Monster 4x4: World Circuit

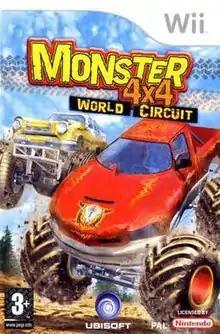

Monster 4x4 World Circuit is a racing game published by Ubisoft, centering around Monster trucks. It was released on March 23, 2006 on Xbox (North America only), and later on Wii as a launch title for the system (November 19, 2006, in America, December 7, 2006, in Australia, December 8, 2006, in Europe and December 21, 2006 in Japan). It is similar to "", with huge jumps and vast speed. The game is a sequel to "", although it lacks the Monster Jam license. A sequel developed by Ubisoft Reflections, entitled "Monster 4x4: Stunt Racer", was released for the Wii in 2009.